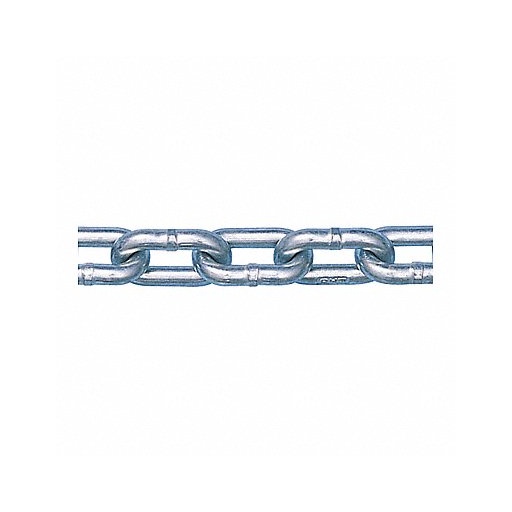
Chain 400 ft. 2650 lb. Hot Galvanized
Brand: PEERLESS
Category: Business & Industrial > Material Handling > Lifts & Hoists > Hoists, Cranes & Trolleys > Wire Rope Hoists